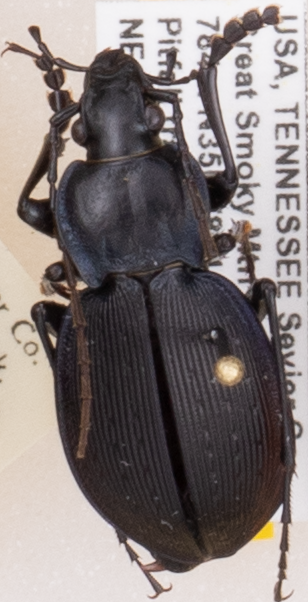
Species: Carabus goryi
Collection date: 2022-06-07
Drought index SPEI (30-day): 1.69
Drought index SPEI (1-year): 0.738
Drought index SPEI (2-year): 1.354